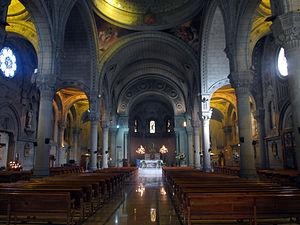
L'église Saint-Lazare est une église catholique située à Santiago du Chili placée sous le vocable de saint Lazare; elle est sise calle Ejército Libertador esquina Gorbea, dans le centre de la ville. Inaugurée le 15 août 1930, elle est administrée depuis 1980 par les Clercs réguliers de la Mère de Dieu. Elle a été déclarée monument national du Chili, dans la catégorie des monuments historiques, selon le décret suprême nº 21, du 16 janvier 1992.